History of Poland (1939–1945)

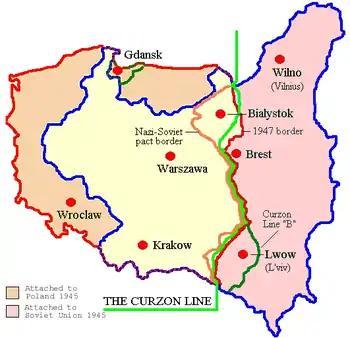
The legacy of World War II: Poland's old and new borders

The Bug River was crossed by the Soviets (1st Belorussian Front) on 19 July 1944 and their commander Konstantin Rokossovsky headed for Warsaw, together with the allied Polish forces. As they approached the Polish capital, German panzer divisions counterattacked, while the Poles commenced the Warsaw Uprising. After the German attack was brought under control, Rokossovsky informed Stalin on 8 August that his forces would be ready to engage in an offensive against the Germans in Warsaw around 25 August, but received no reply. The Soviets secured their Vistula bridgeheads, and, with the First Polish Army, established control over the Praga east-bank districts of Warsaw. The situation on the ground, combined with political and strategic considerations, resulted in the Soviet decision to pause at the Vistula for the remainder of 1944.